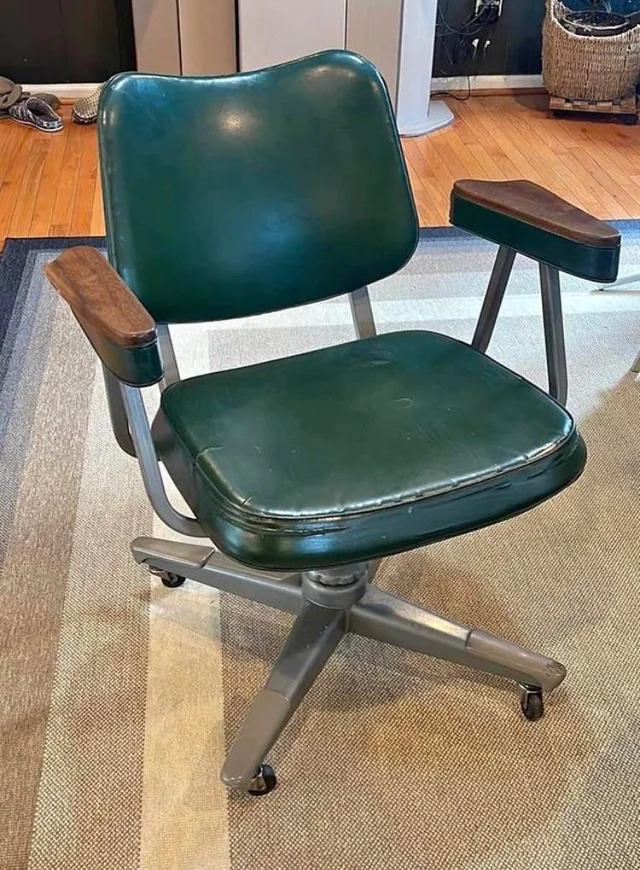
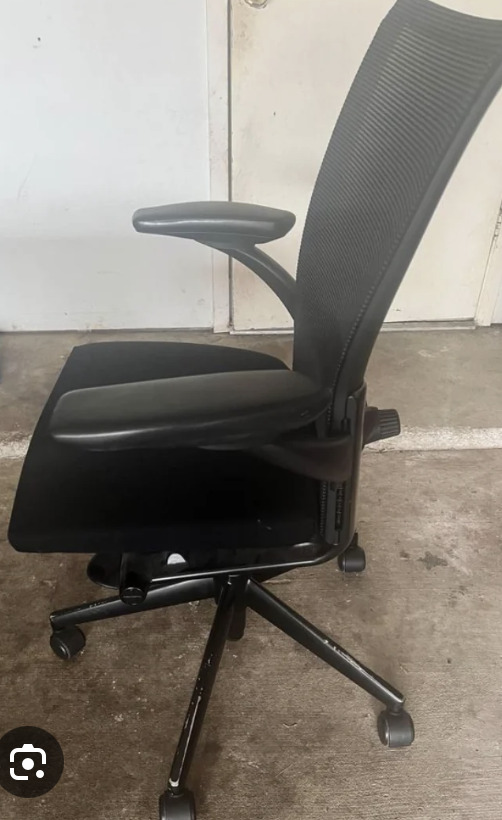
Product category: items_chair
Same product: no